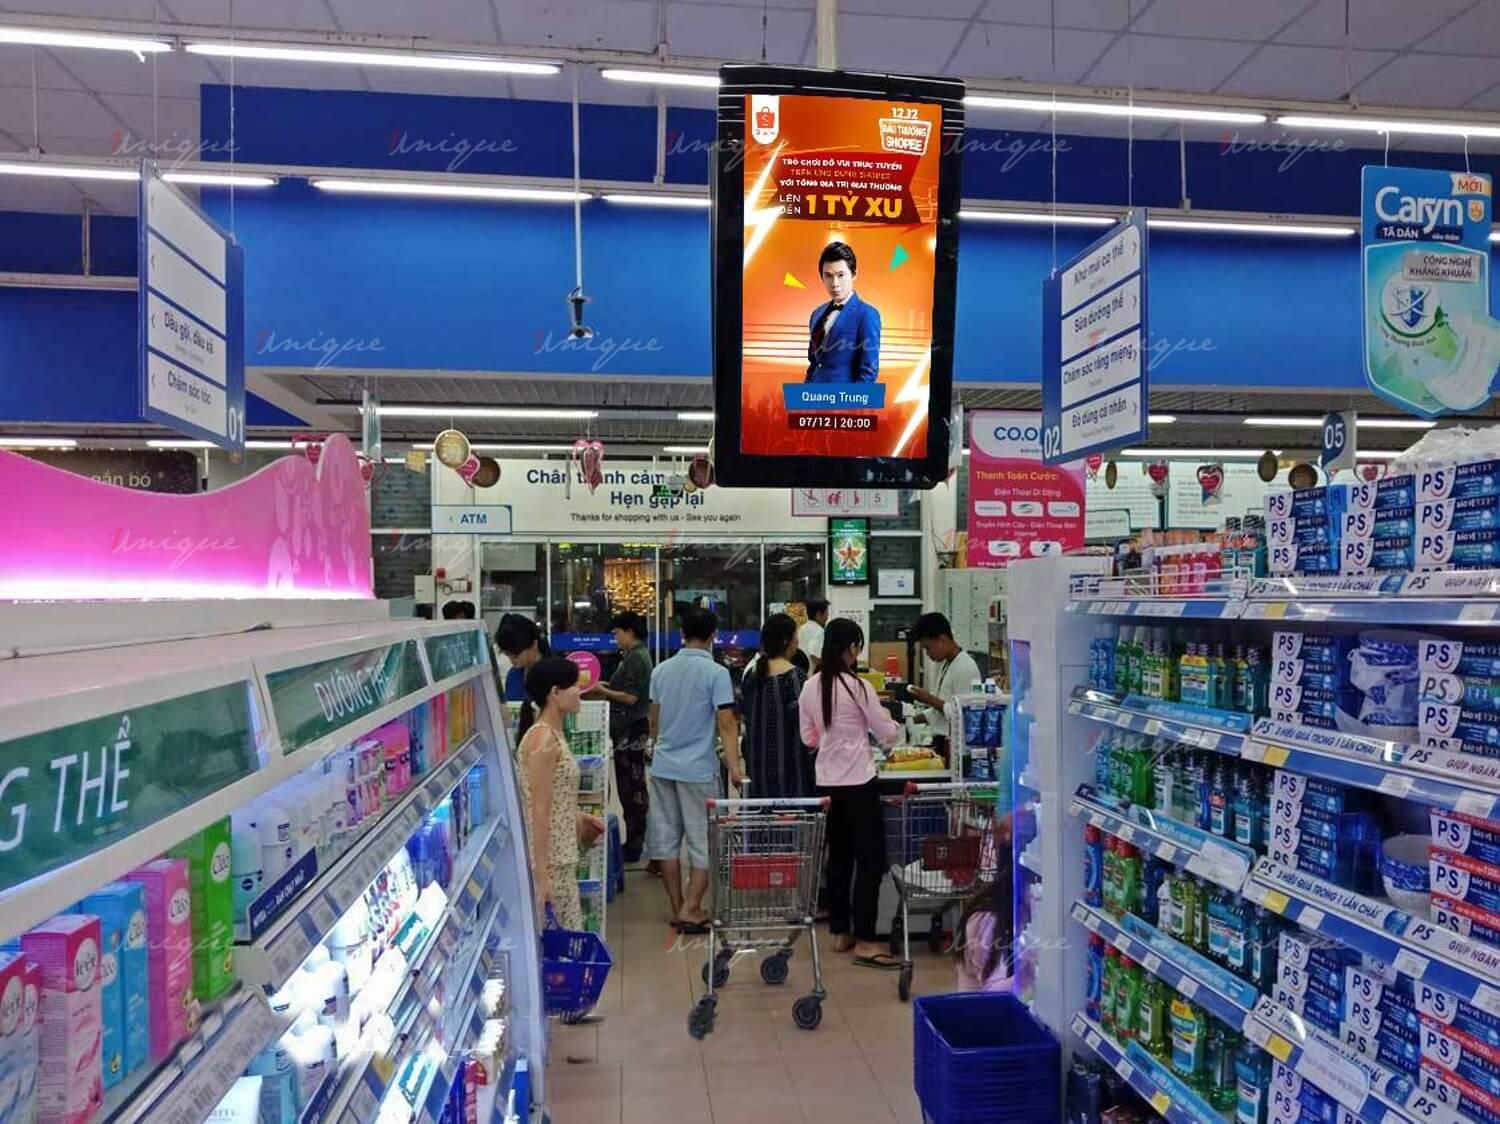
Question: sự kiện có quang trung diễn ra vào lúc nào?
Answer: vào lúc 20 h 00 ngày 7 tháng 12